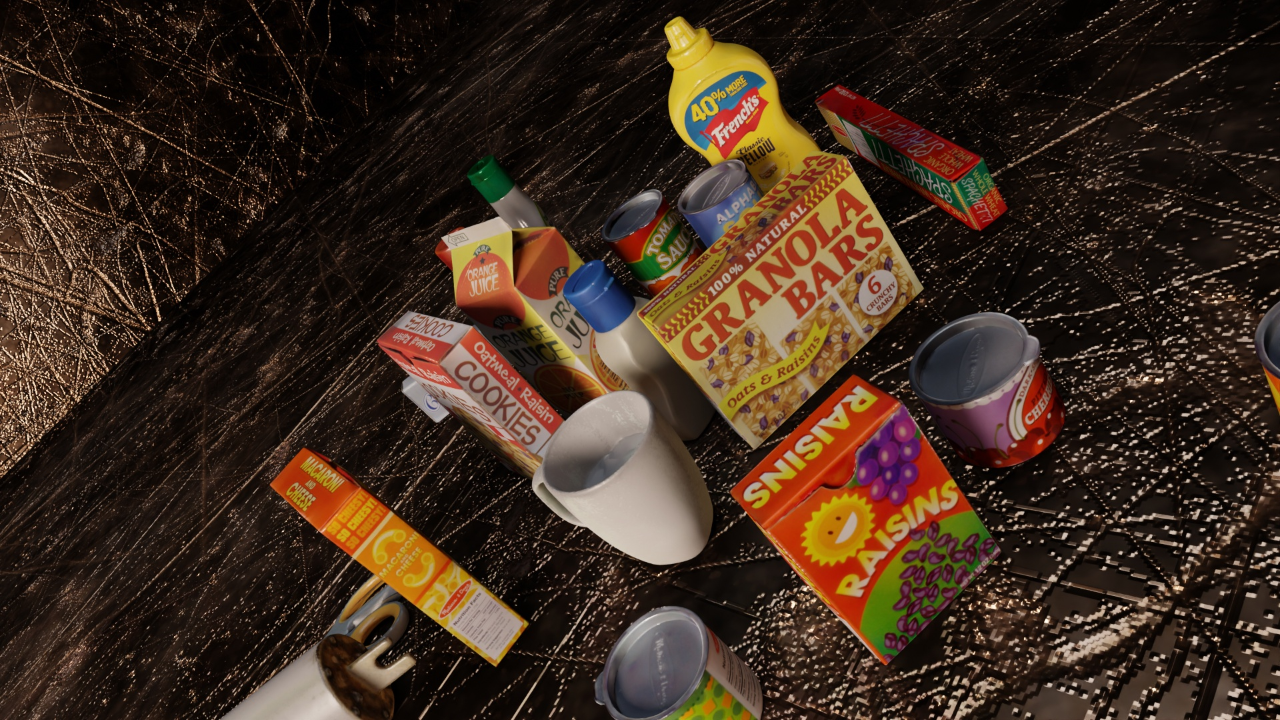
Question:
What are the five normalized (x, y) points between 0 and 1 in the image that outline the grasp plane for the bottle of tangy BBQ sauce? Your answer should be as Grasp center: [], Left finger base: [], Right finger base: [], Left finger tip: [], Right finger tip: [].
Answer: Grasp center: [0.34375, 0.268056], Left finger base: [0.31875, 0.311111], Right finger base: [0.366406, 0.227778], Left finger tip: [0.344531, 0.368056], Right finger tip: [0.389062, 0.281944]